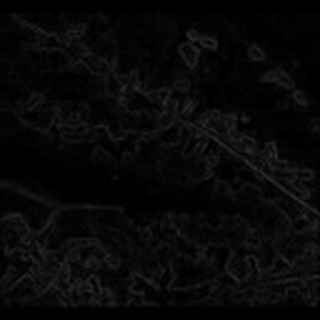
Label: cotton_bacterial_blight